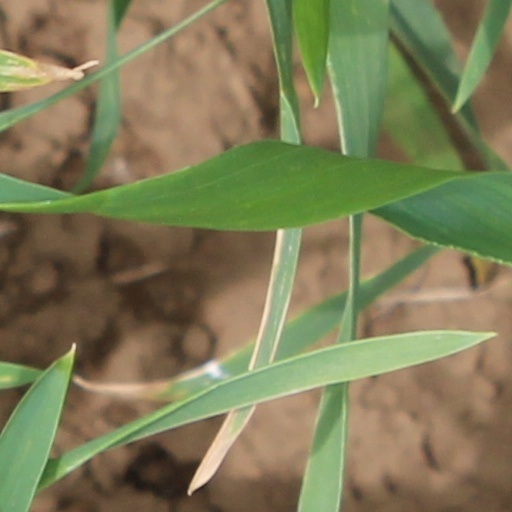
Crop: wheat